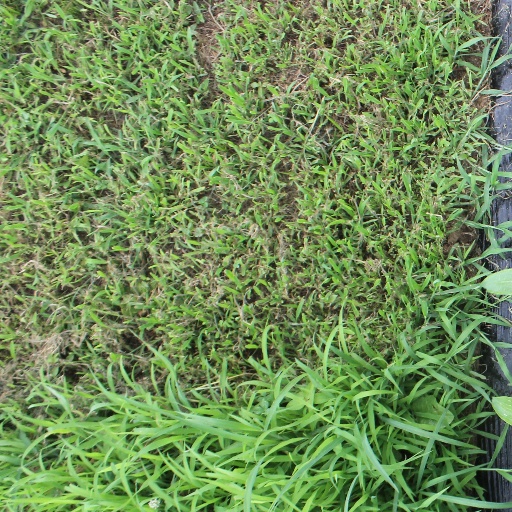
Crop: sorghum